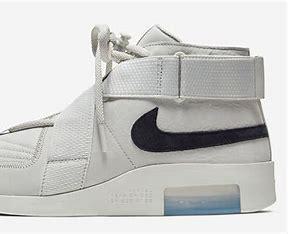
Brand: Nike
Model: Fear of God